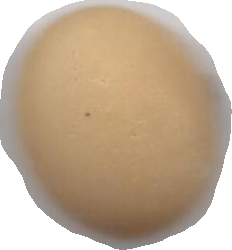
Variety: Anjasmoro